Lodomer

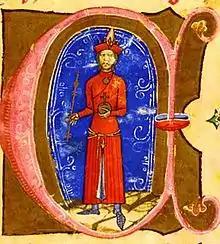
Ladislaus IV as depicted in the "Illuminated Chronicle". Initially, Lodomer supported his efforts, but later became his inexorable opponent.

When Stephen V fell ill and died on 6 August 1272, it marked the beginning of the era of feudal anarchy, when two rival baronial groups struggled for power during the minority of Ladislaus IV under his mother, Elizabeth's regency. Initially, Lodomer was a staunch supporter of the young king, who represented the continuation of the desired strong royal power. Following his coronation sometime after September 1272, Ladislaus IV and his escort resided in Várad, when he donated the village of Szőlős in Komárom County to Lodomer. The bishop distanced himself from the conflict between the baronial groups. Nevertheless, Lodomer and his strong ally, Peter Monoszló, who held the dignity of Bishop of Transylvania since 1270, opposed the ambition of the Geregye kindred, which had aspirations to establish dominion independently from the royal power in Bihar County, where the vast majority of the Diocese of Várad located. Consequently, Lodomer apparently became a partisan of the rival Csák–Monoszló league. In May 1277, Lodomer participated in that general assembly of the prelates, barons, noblemen, and Cumans in Rákos (near Pest), which declared the minor Ladislaus IV to be of age and authorized the 15-year-old monarch to restore internal peace with all possible means. In the next month, Ladislaus entrusted Lodomer to lead a six-member diplomatic mission to Vienna to enter into an alliance with Rudolf I of Germany against Ottokar II of Bohemia. They ratified their covenant on 12 July 1277. After the royal army captured the rebellious Nicholas Geregye's fortress at Adorján (now Adrian in Romania), Ladislaus IV held a "general assembly" for seven counties along the River Tisza near Cenad (today Cenad, Romania) in early summer of 1278. Lodomer and other prelates were involved in the meeting, where the rebellious Geregyes were executed and the Gutkeled clan swore loyalty to the monarch. Lodomer and the clergy supported Ladislaus' efforts to restore royal power against the oligarchs, but the assembly at Csanád proved to be a short-lived consolidation.